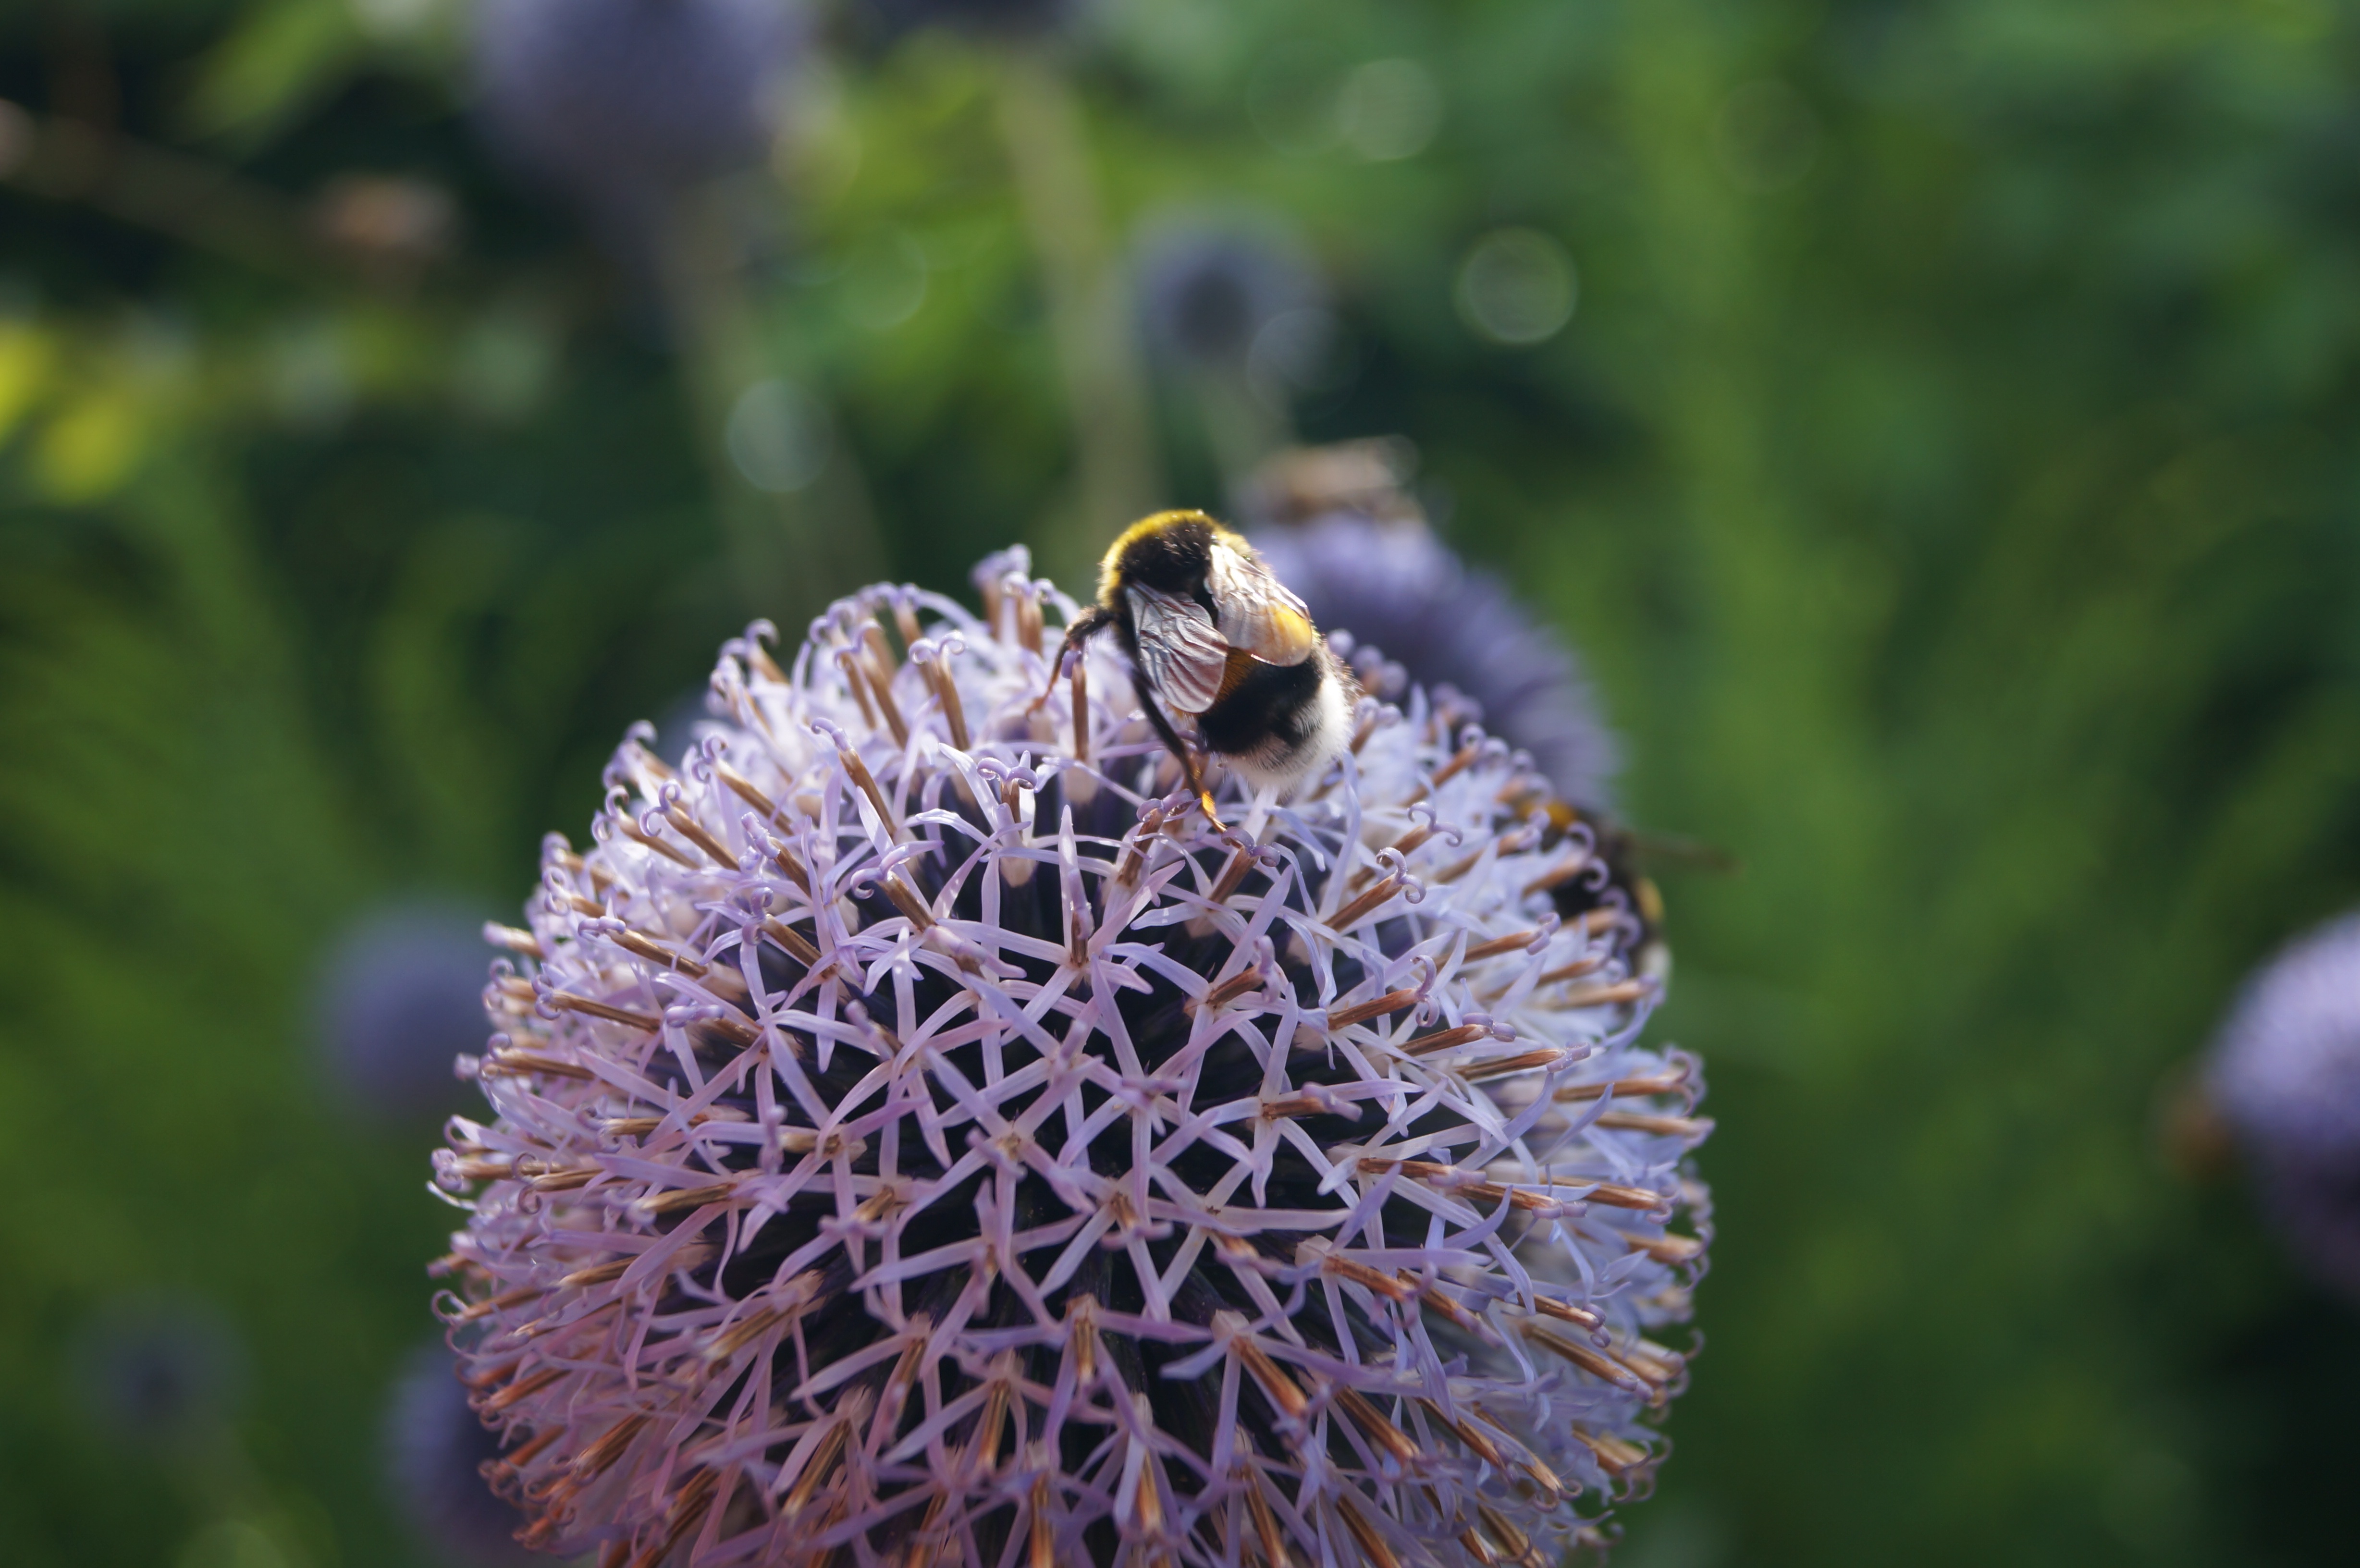
nature, blossom, plant, flower, bloom, pollen, produce, insect, botany, blue, close, flora, fauna, invertebrate, wildflower, close up, bee, thistle, hummel, collect, nectar, macro photography, flowering plant, honey bee, globe thistle, land plant, membrane winged insect